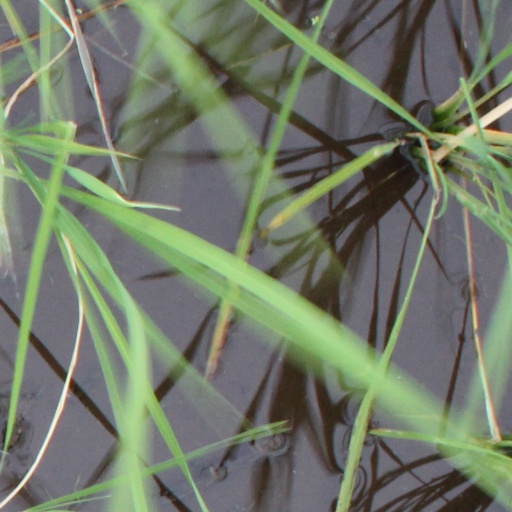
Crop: rice